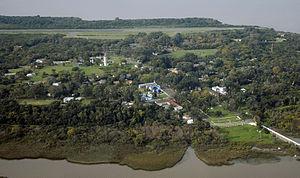
L'île Martín García est une petite île argentine au large de la côte uruguayenne du Río de la Plata. Elle est enclavée dans les eaux territoriales uruguayennes. En 1973, les deux pays conclurent un accord reconnaissant l'île comme territoire argentin et aussi comme réserve naturelle.
Le phare de Martín García est un phare inactif situé dans la partie sud de l'île Martín García, dans la Province de Buenos Aires en Argentine. Il fut géré par le Servicio de Hidrografía Naval de la marine.